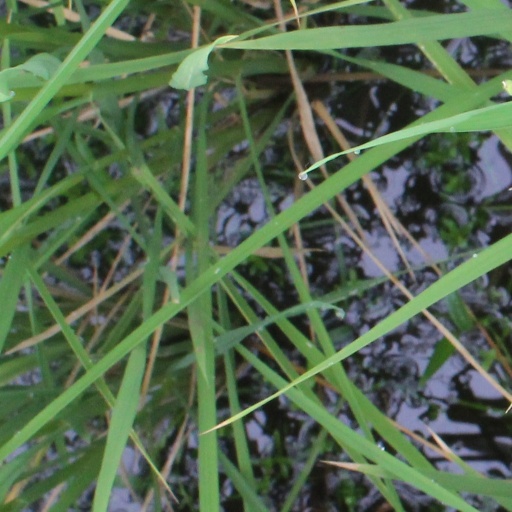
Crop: rice